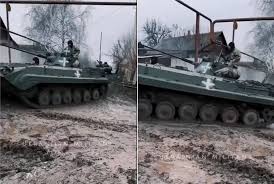
Label: BMP